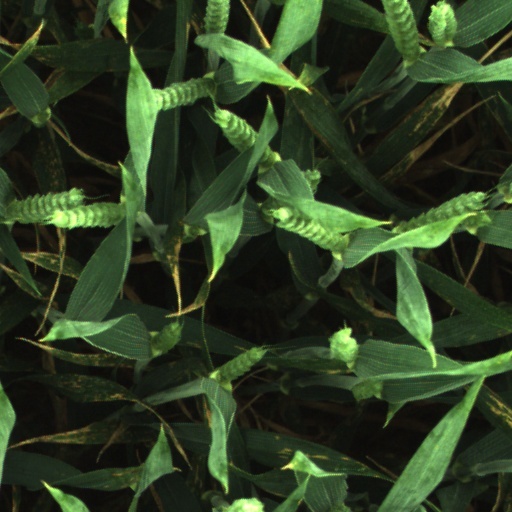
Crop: wheat